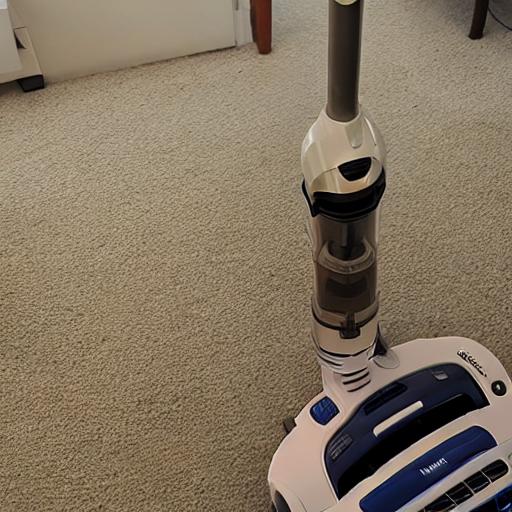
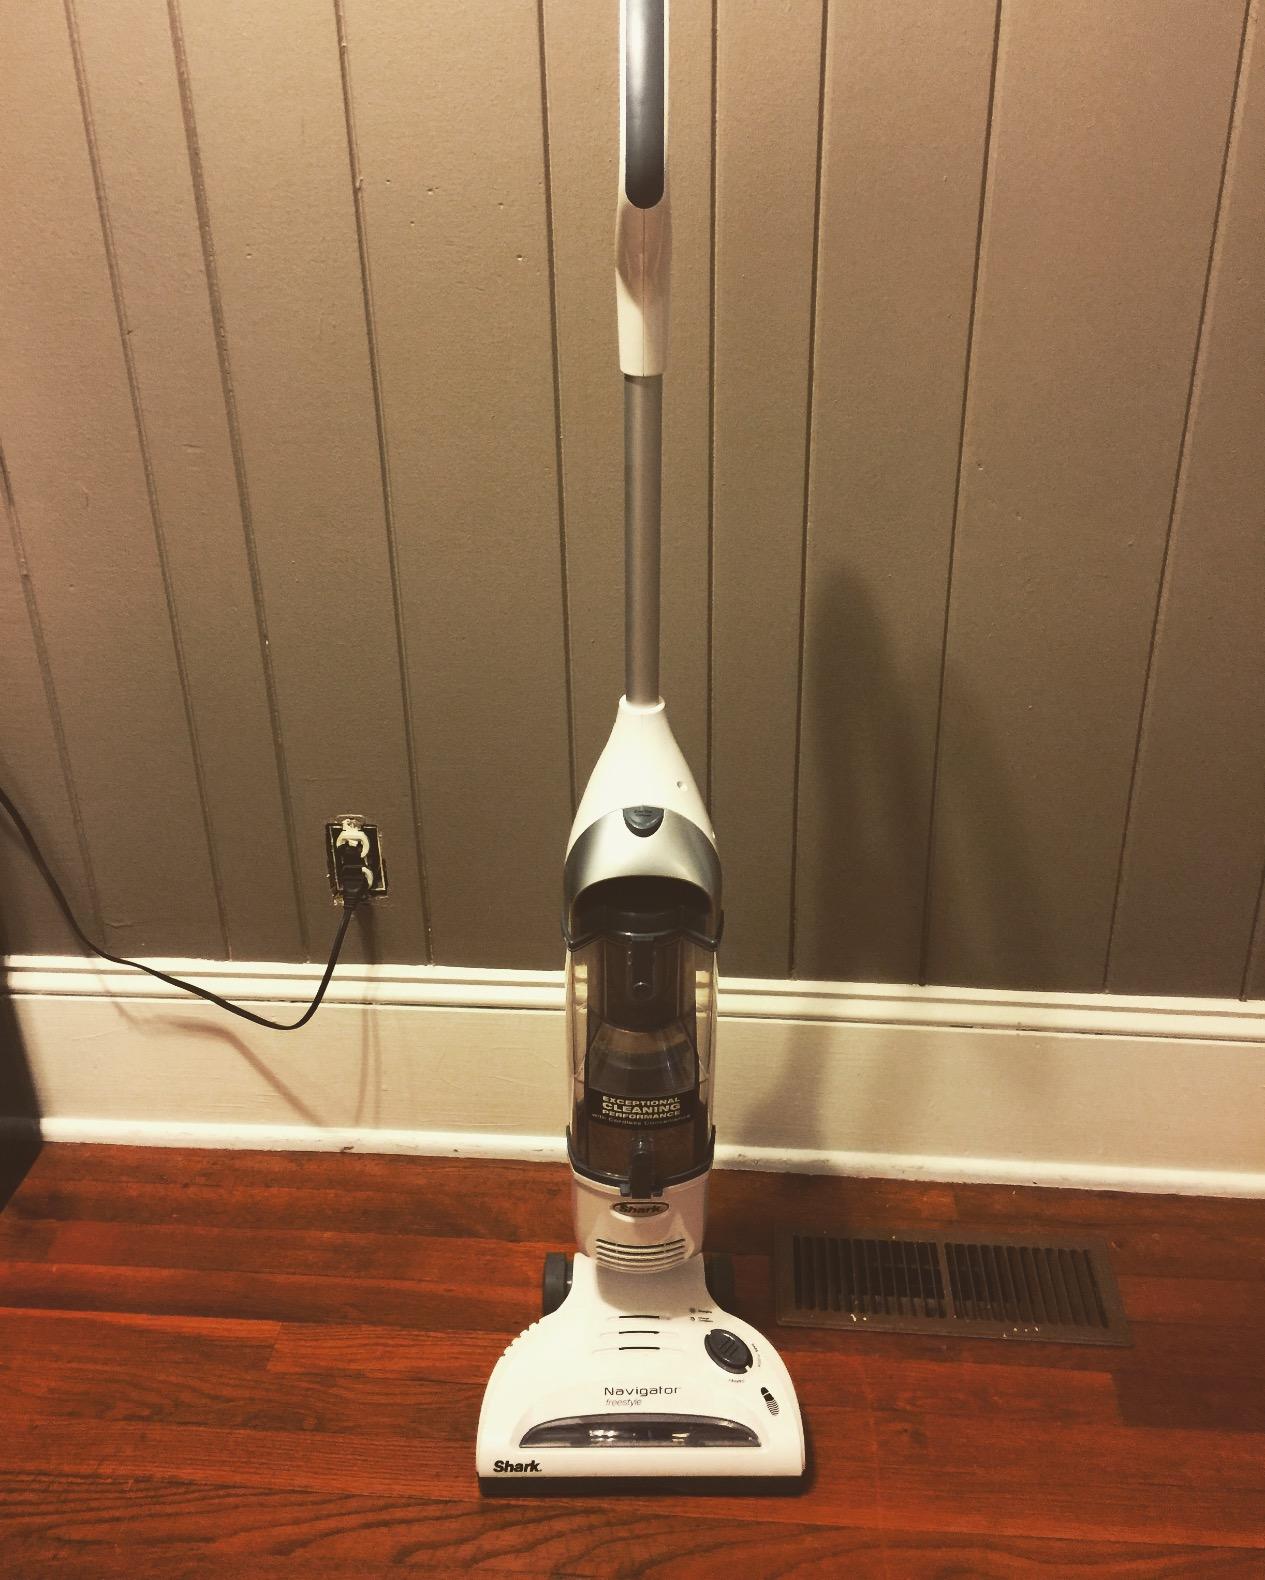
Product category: items_vacuum
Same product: no